2010 Moscow Metro bombings

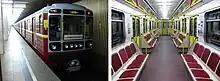
The "Red Arrow – 75 years" trainupon its first launch

The two women who carried out the attacks wore explosive belts, presumably using detonation devices set inside their mobile phones and activated by a call to self.